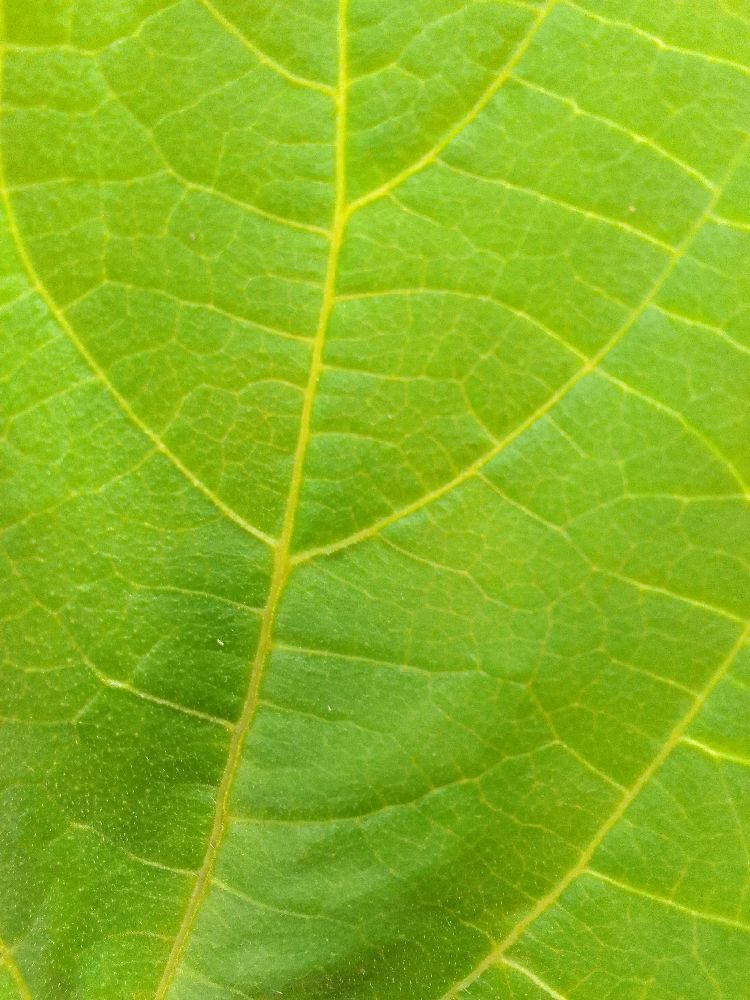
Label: healthy